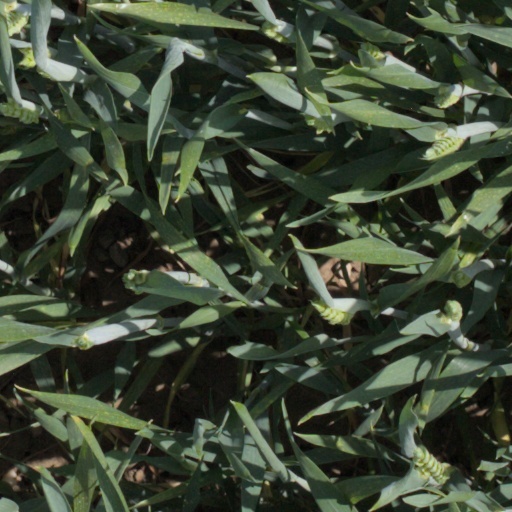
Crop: wheat